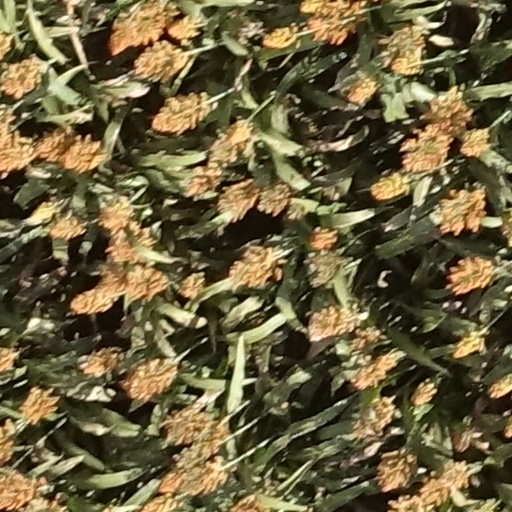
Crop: sorghum